Covenanters

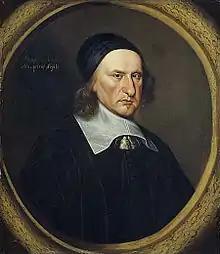
Covenanter political leader, the Marquess of Argyll

Supervised by Archibald Johnston and Alexander Henderson, in February 1638 representatives from all sections of Scottish society agreed to a National Covenant, pledging resistance to liturgical "innovations". Covenanters believed they were preserving a divinely ordained form of religion which Charles was seeking to alter, although debate as to what exactly that meant persisted until finally settled in 1690. While the National Covenant said nothing about bishops, they were expelled from the kirk when the General Assembly of the Church of Scotland met in Glasgow in December 1638.